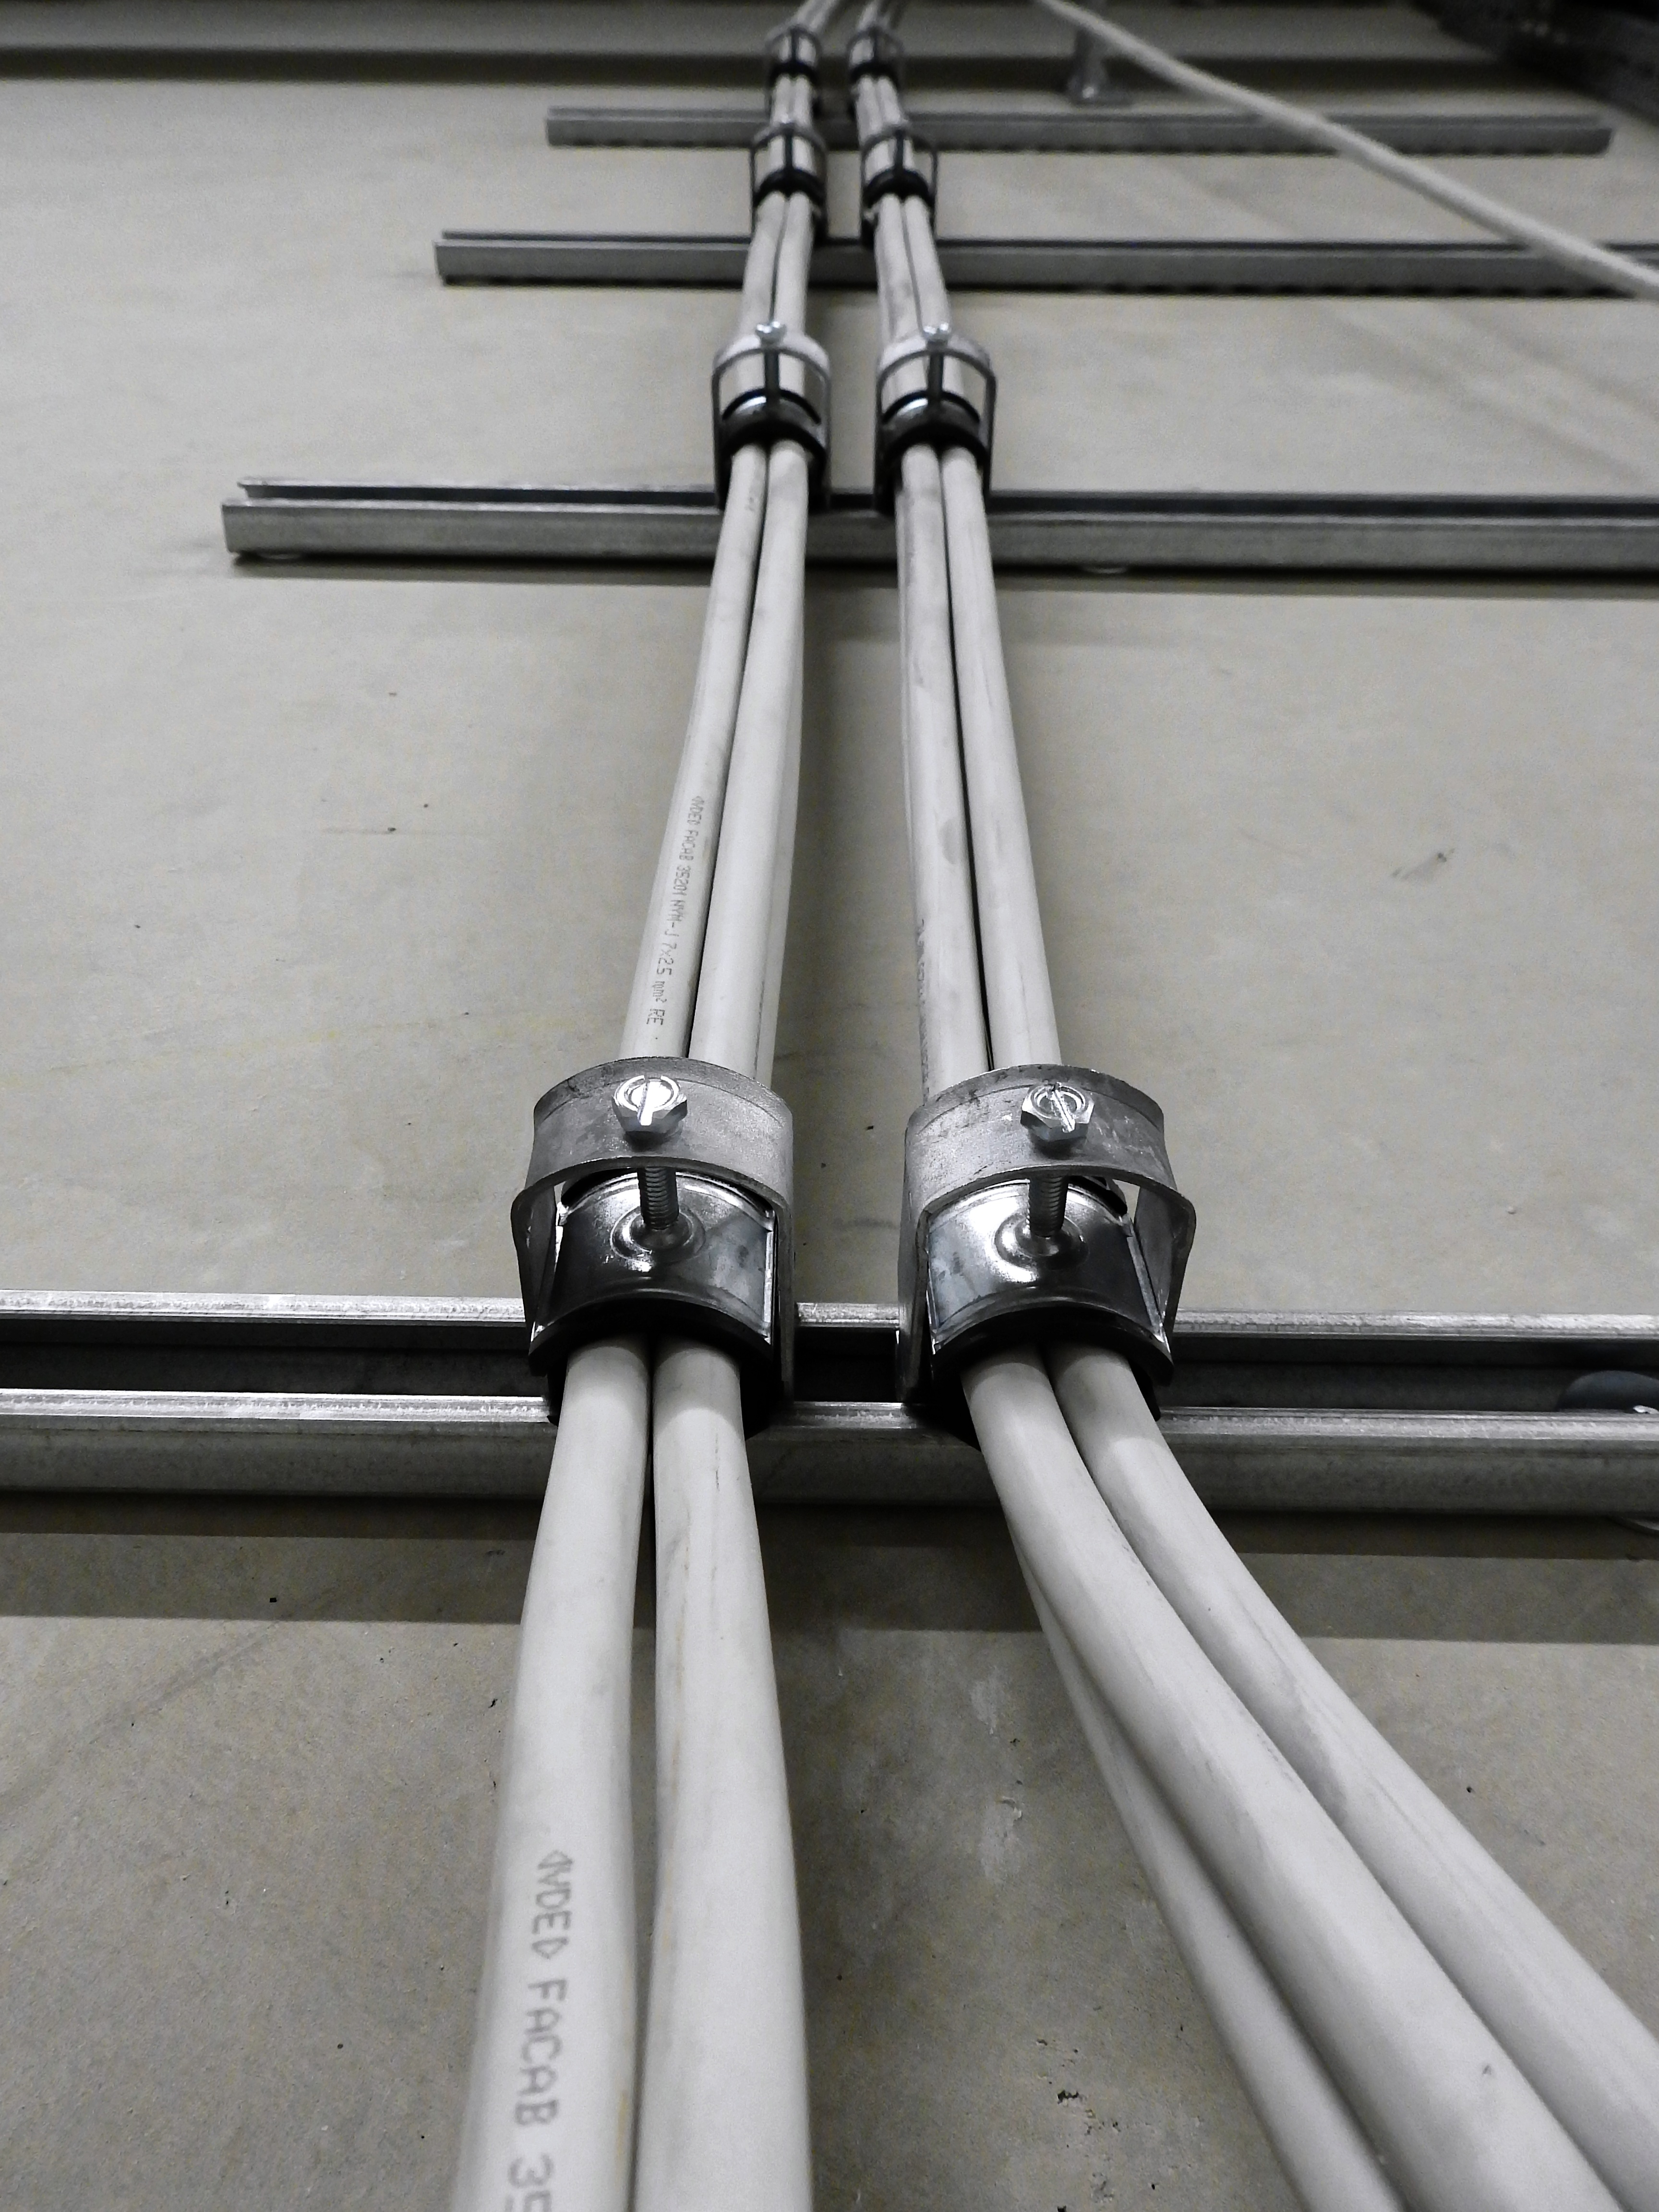
technology, wheel, bicycle, cable, line, vehicle, power line, mast, electricity, energy, current, lines, elektrik, power supply, trasse, bicycle frame, bicycle part, automotive exterior, road bicycle, kabelweg, increases breed